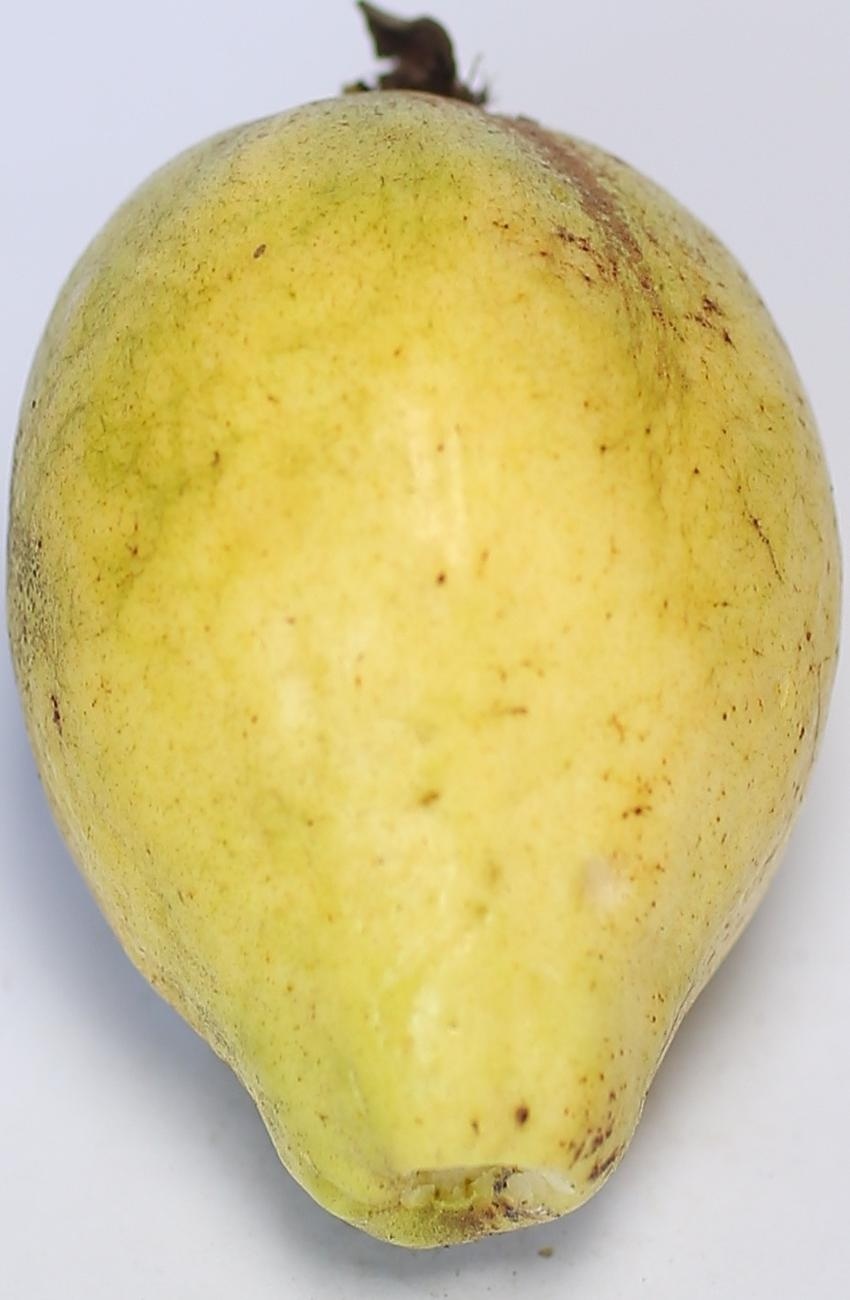
Maturity: ripe
Variety: thadhrami